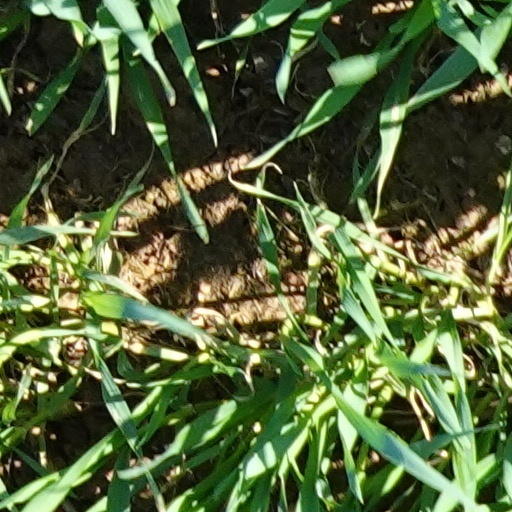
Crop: wheat